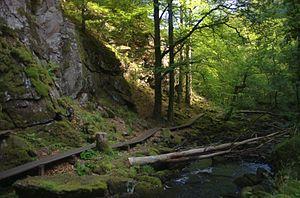
Le parc national de Söderåsen est un parc national situé en Scanie, au sud de la Suède. Situé sur un horst, le parc d'une superficie de 1 625 ha, forme un relief proéminent dans une région autrement relativement plate. Il est découpé par de profondes vallées, dont en particulier celle de Skäralid, principale attraction du parc.